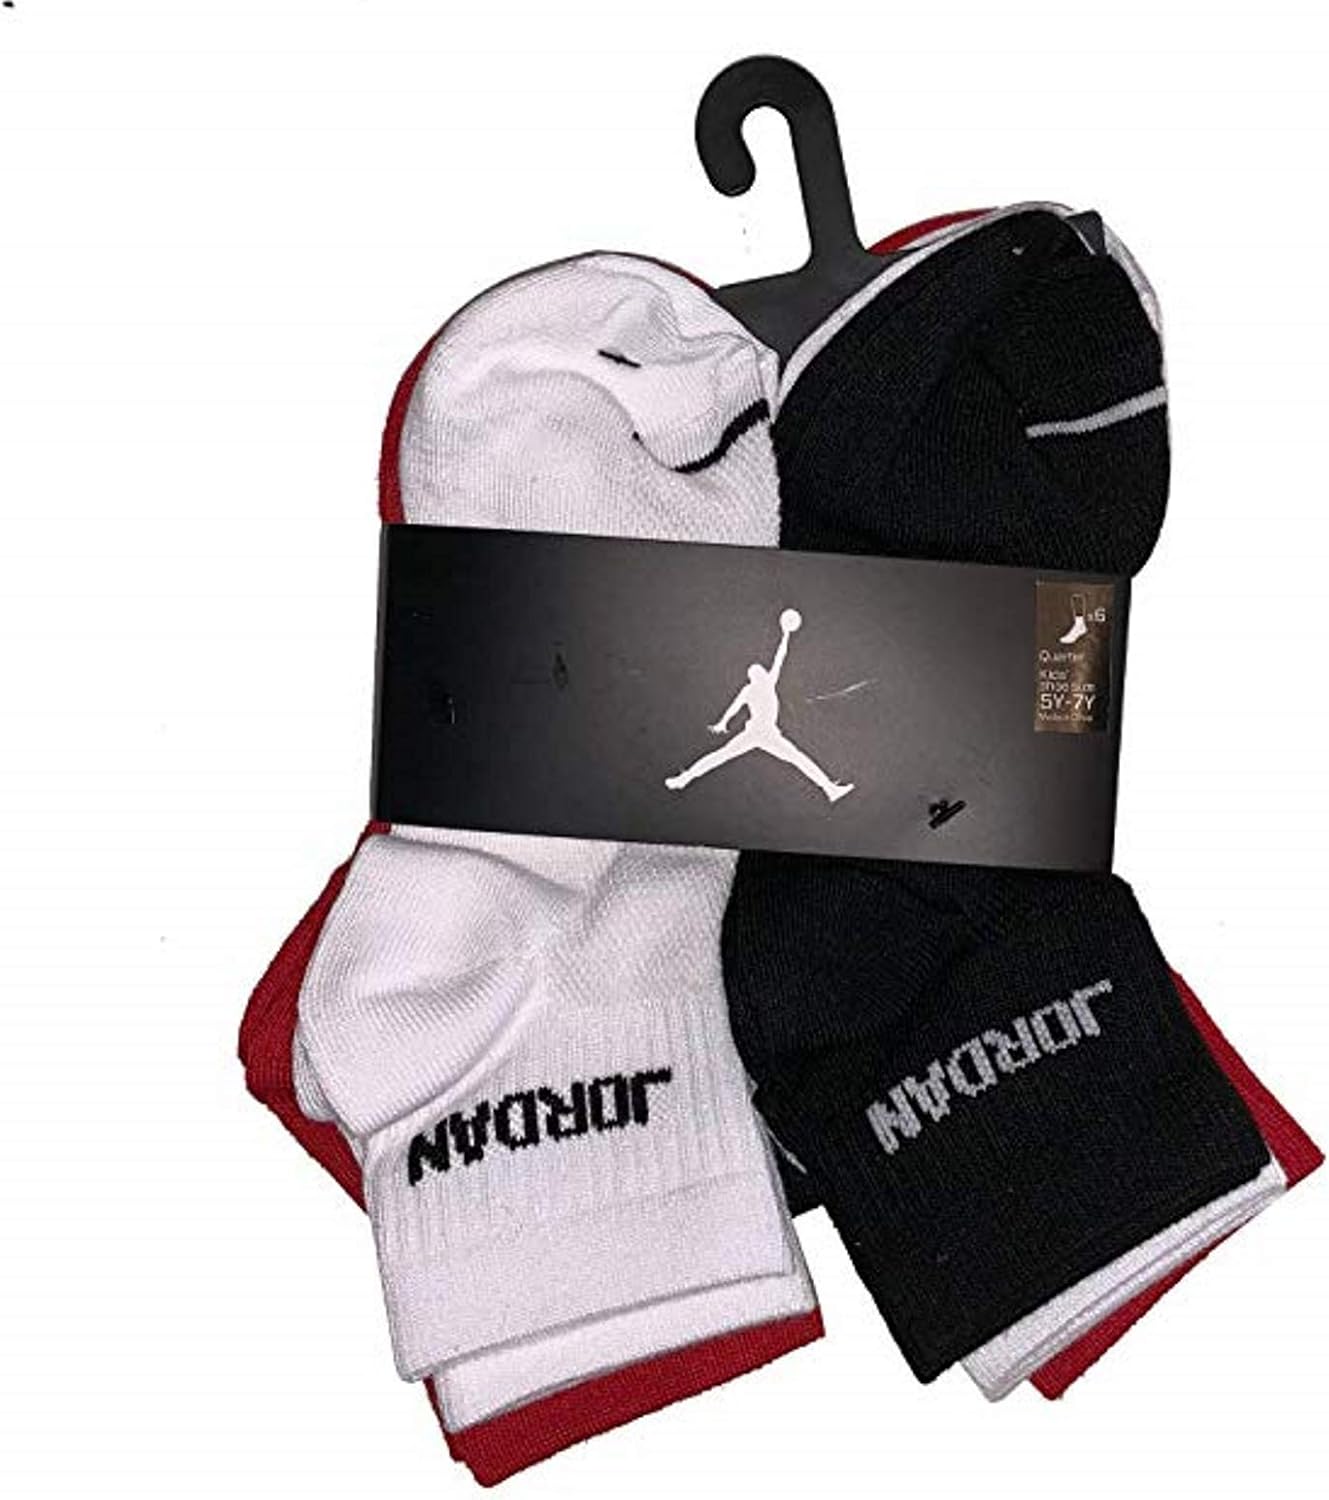
Jordan Jumpman Quarter 6 Pack Socks - Boys' Size 5Y-7Y/9-11 (Sock Size)
Category: AMAZON FASHION
No look is complete without a pair of Jumpman socks
Features: Polyester | Machine Wash | 6 Pair/Pack Quarter Lenth. | Size: 5Y-7Y (shoe size)/ 9-11(sock size | Soft fabric | Machine wash cold